Battlefield Line Railway

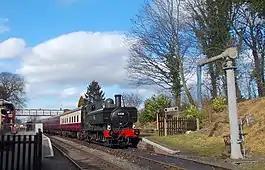
British Railways (Western Region) 0-6-0PT 64xx Class No. 6430 at Shackerstone

The Battlefield Line Railway is a heritage railway in Leicestershire, England. It runs from Shackerstone to Shenton, via Market Bosworth, which is a total of . Shenton is near Bosworth Field, which was the location of the final battle of the Wars of the Roses, immortalised in Shakespeare's "Richard III", and inspired the name of the railway.